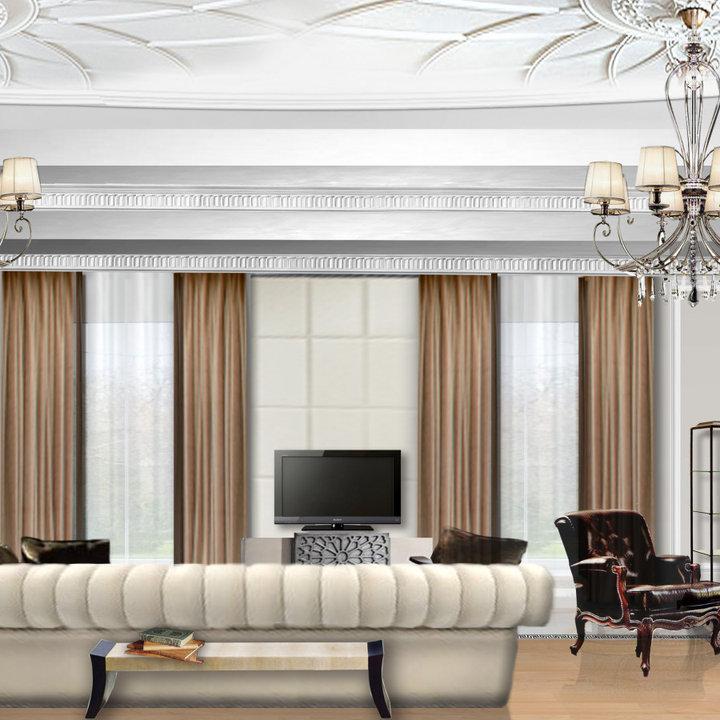
Style: ArtDeco